School for Creative and Performing Arts

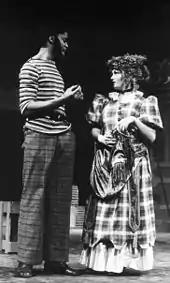
"Chicago Hope" and "NCIS" star Rocky Carroll appears in "Carousel" in 1980.

Woodward High School moved to a new facility in Bond Hill in 1953, and the building became Abigail Cutter Junior High School (also known as Cutter), named for William Woodward's wife. SCPA occupied the fourth floor in 1976, and the entire building in 1977, displacing the Cutter students to other public schools. It graduated its first class in 1979, becoming the first elementary through grade twelve arts program in the country. The first so-called "survivors", who began in fourth grade, graduated in 1982.